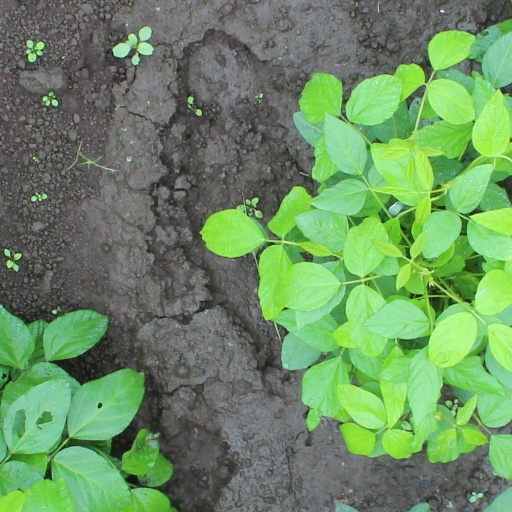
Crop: soybean